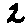
Label: 2